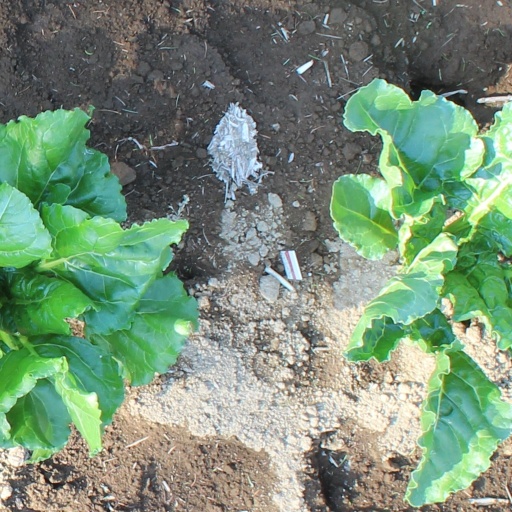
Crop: sugar beet